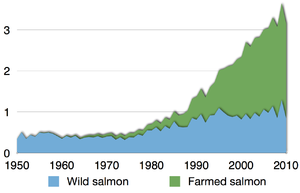
« Saumon » est un nom vernaculaire ambigu désignant chez les francophones plusieurs espèces de poissons de la famille des salmonidés :